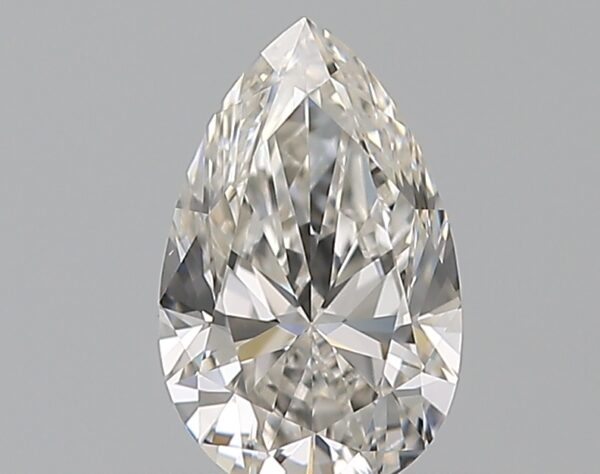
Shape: pear
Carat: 0.7
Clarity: VVS2
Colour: G
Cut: EX
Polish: EX
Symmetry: VG
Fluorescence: N
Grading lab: GIA
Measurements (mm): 7.69 x 4.81 x 3.02